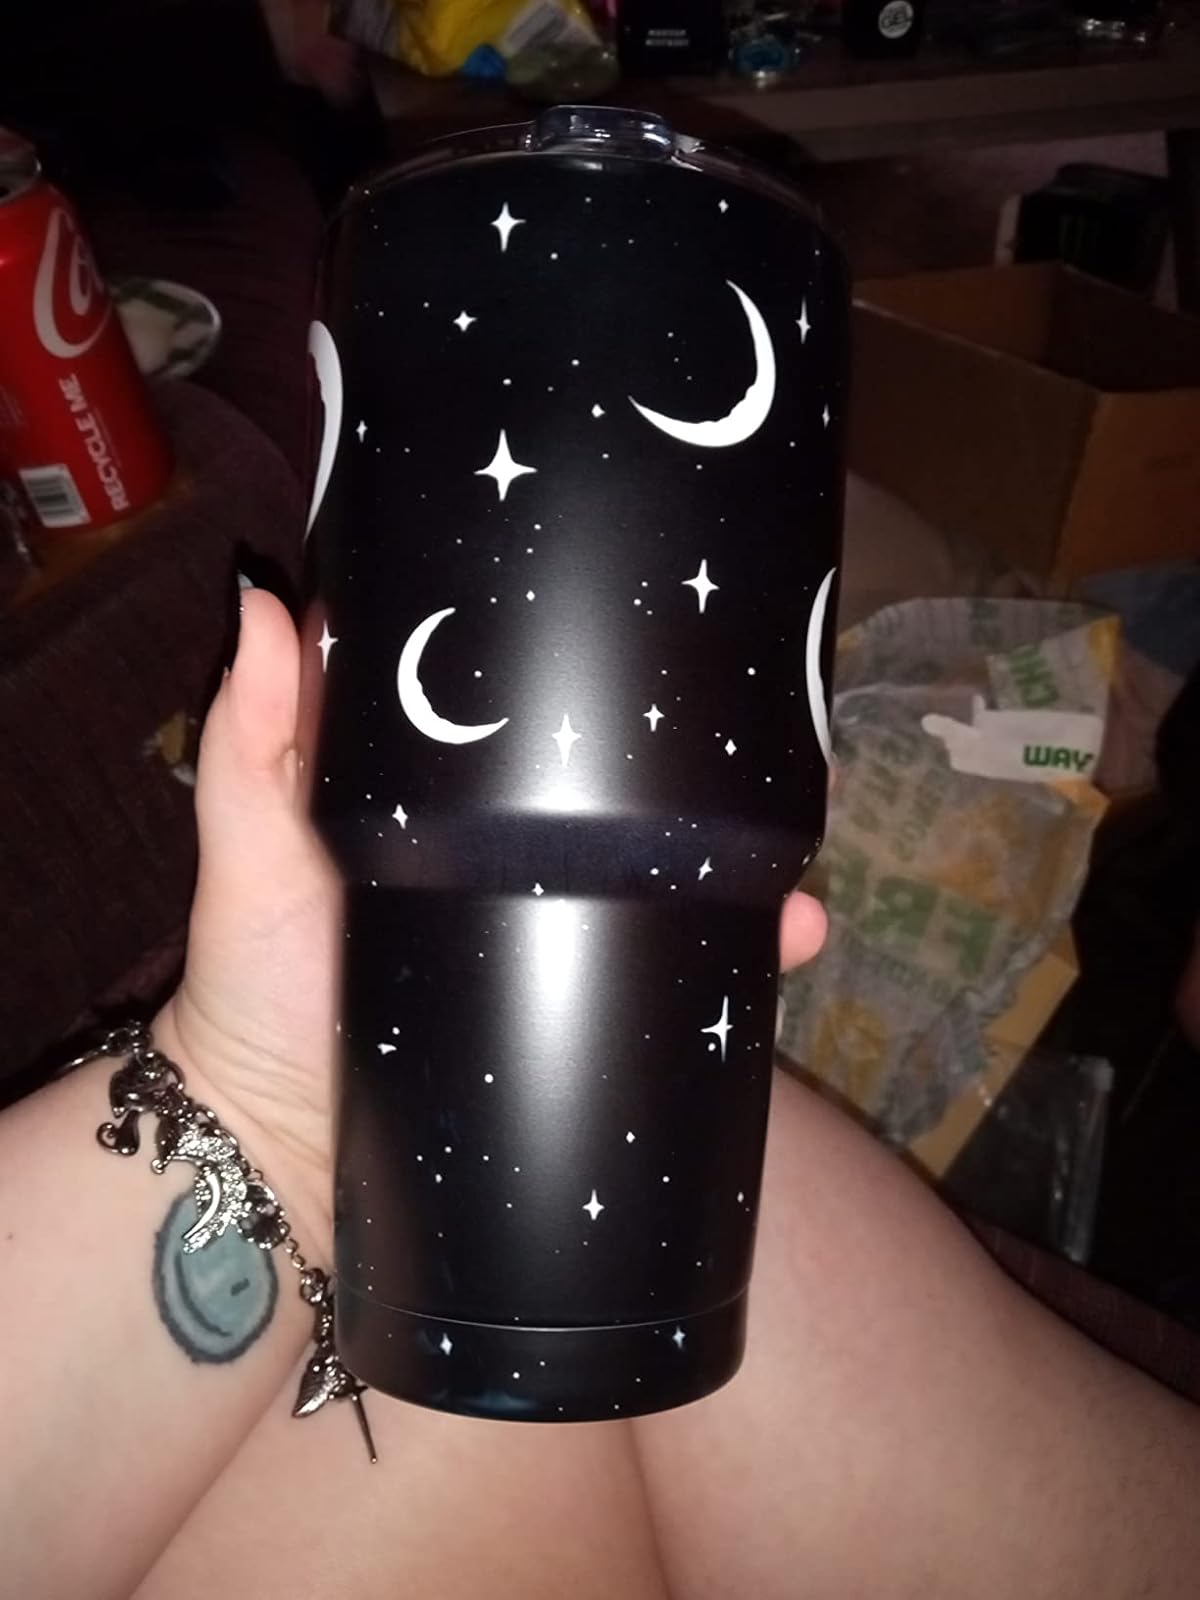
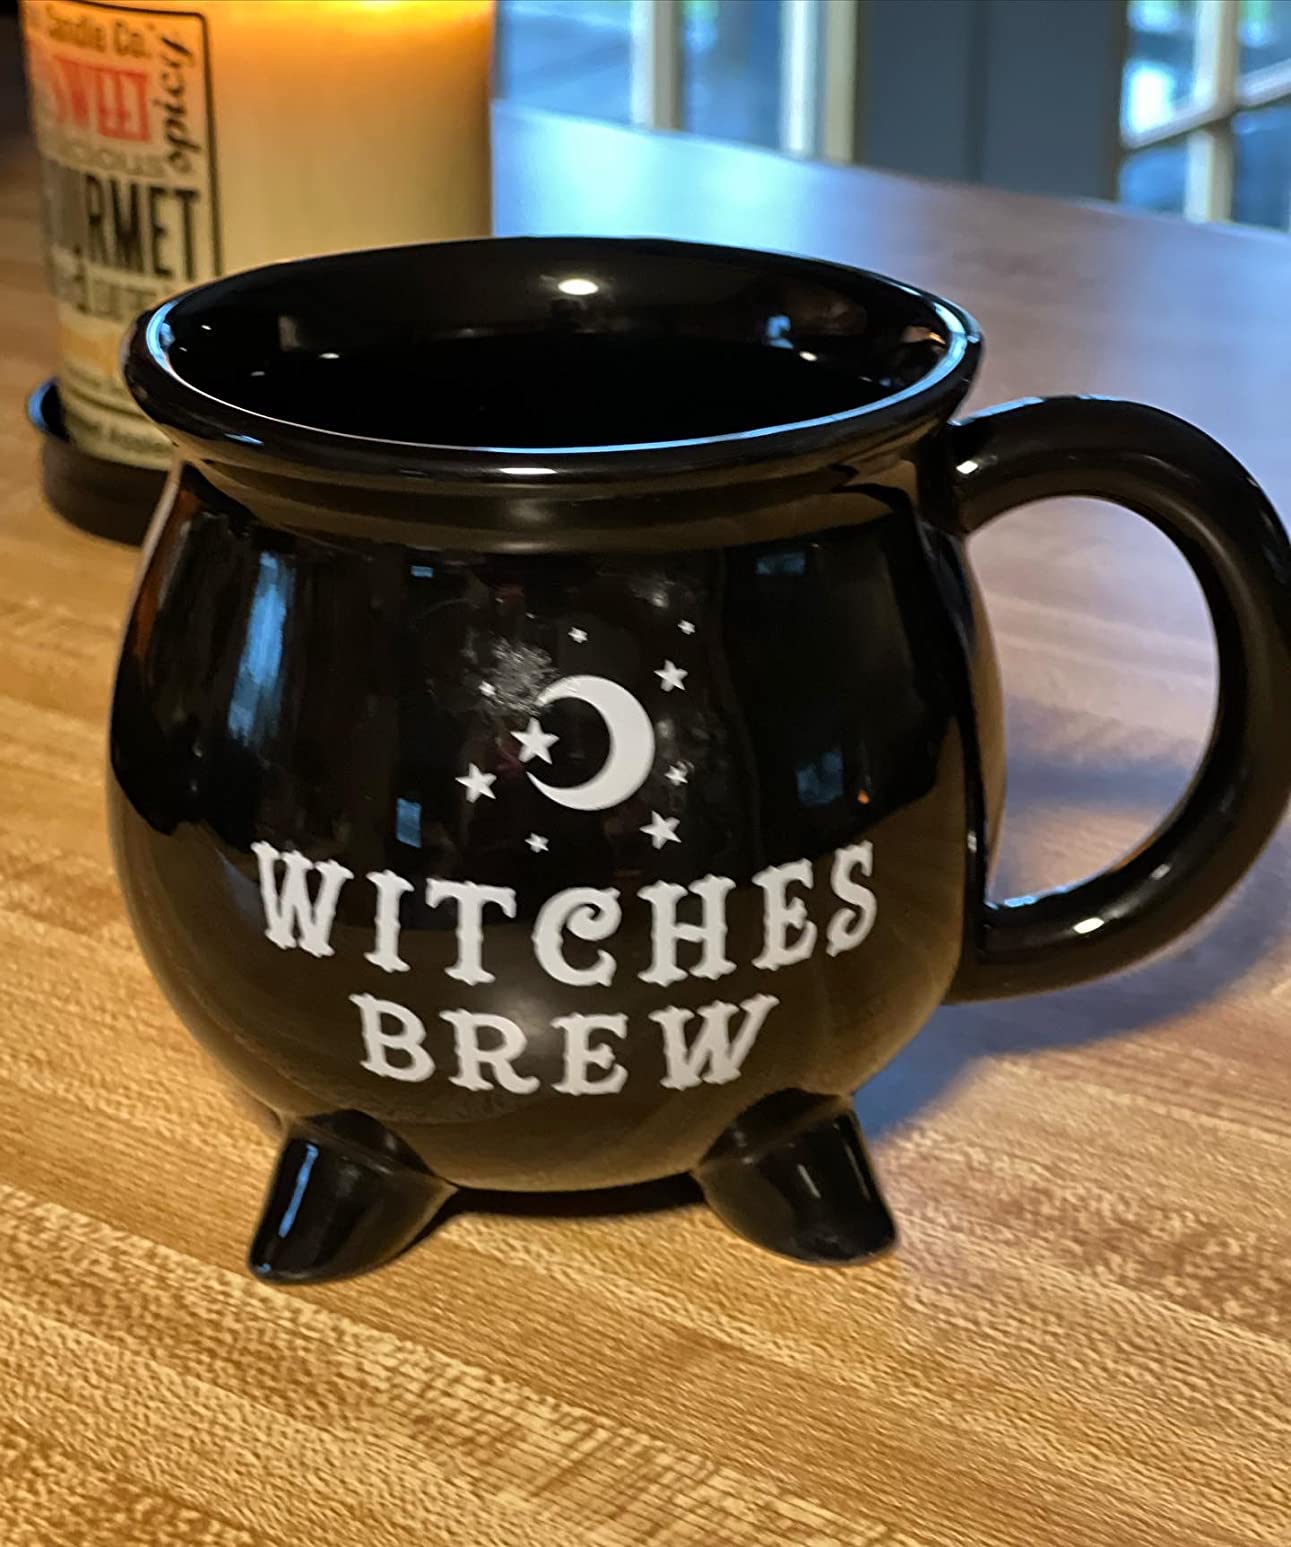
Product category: items_mug
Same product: no